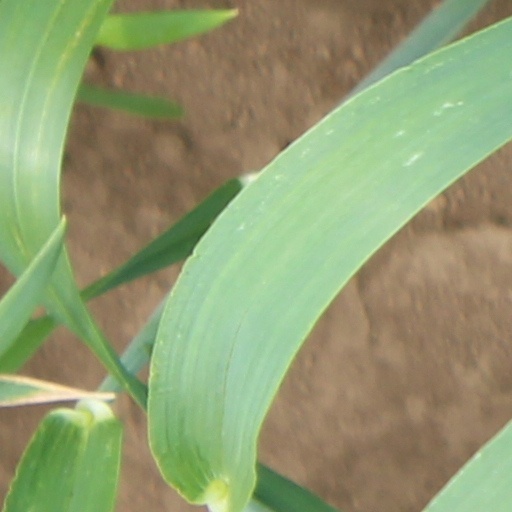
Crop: wheat